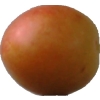
Label: cherry_wax